Cornell Central Campus

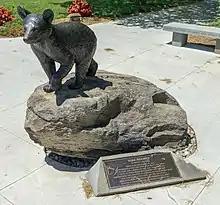
Statue of Touchdown in 1915 Plaza

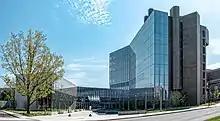
Cornell's College of Veterinary Medicine

The Engineering Quad was designed in the 1940s and 1950s on a site at the south end of the central campus previously occupied by the Old Armory and faculty housing, using a master plan developed by the Perkins and Will firm. It has undergone major changes in recent years, particularly with the completion of Duffield Hall. Prior to its construction, Engineering programs were housed in Lincoln Hall, Sibley Hall, Morse Hall and Franklin Hall at the north end of the Arts Quad. In 2004, landscaping renovation with a design inspired by Cascadilla Gorge was completed and its landmark Pew Sundial (designed by Dale Corson) was restored to its rightful place on the quad (after having been stored in Upson Hall during the construction period). Also, modern and open collaborative working spaces were introduced with the construction of a large atrium connecting Duffield, which houses research and teaching facilities for nanoscale science and engineering, with Phillips and Upson (1956) Halls. Connected to Upson Hall, away from the quad, are Grumman Hall (1957), which was built to house a Graduate School of Aerospace Engineering, and Frank H.T. Rhodes Hall designed by Gwathmey & Siegel (1990), which currently houses the Cornell Theory Center.